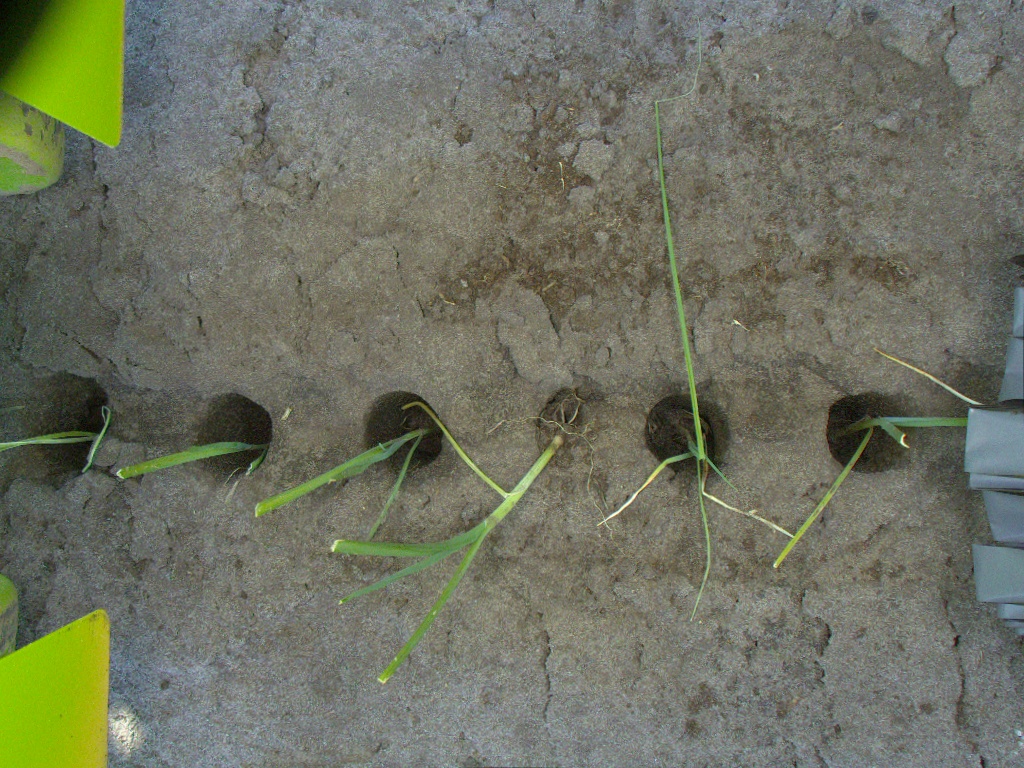
Crop: leek
Objects: stem_leek, stem_leek, stem_leek, stem_leek, stem_leek, stem_leek, leek, leek, leek, leek, leek, leek